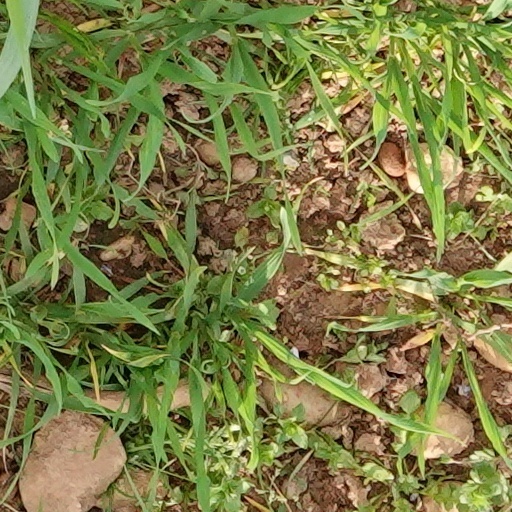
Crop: wheat